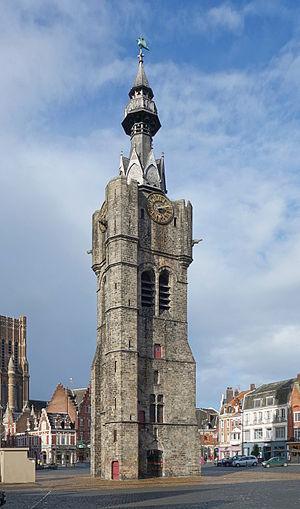
Le beffroi de Béthune.
Les beffrois de Belgique et de France sont cinquante-six beffrois inscrits en France et en Belgique sur la liste du patrimoine mondial de l'UNESCO.
Les Hauts-de-France sont une région administrative du nord de la France, créée par la réforme territoriale de 2014. Résultat de la fusion du Nord-Pas-de-Calais et de la Picardie, elle s'est d'abord appelée provisoirement Nord-Pas-de-Calais-Picardie. Elle s'étend sur 31 806 km² et compte cinq départements : l'Aisne, le Nord, l'Oise, le Pas-de-Calais et la Somme. Elle est présidée par Xavier Bertrand depuis le 4 janvier 2016 et son chef-lieu est Lille, principale ville de la région et auparavant déjà chef-lieu du Nord-Pas-de-Calais. Amiens, chef-lieu de l'ancienne Picardie, est la deuxième ville de la région.
Une tour est un édifice plus haut que large et dont la base est au sol.